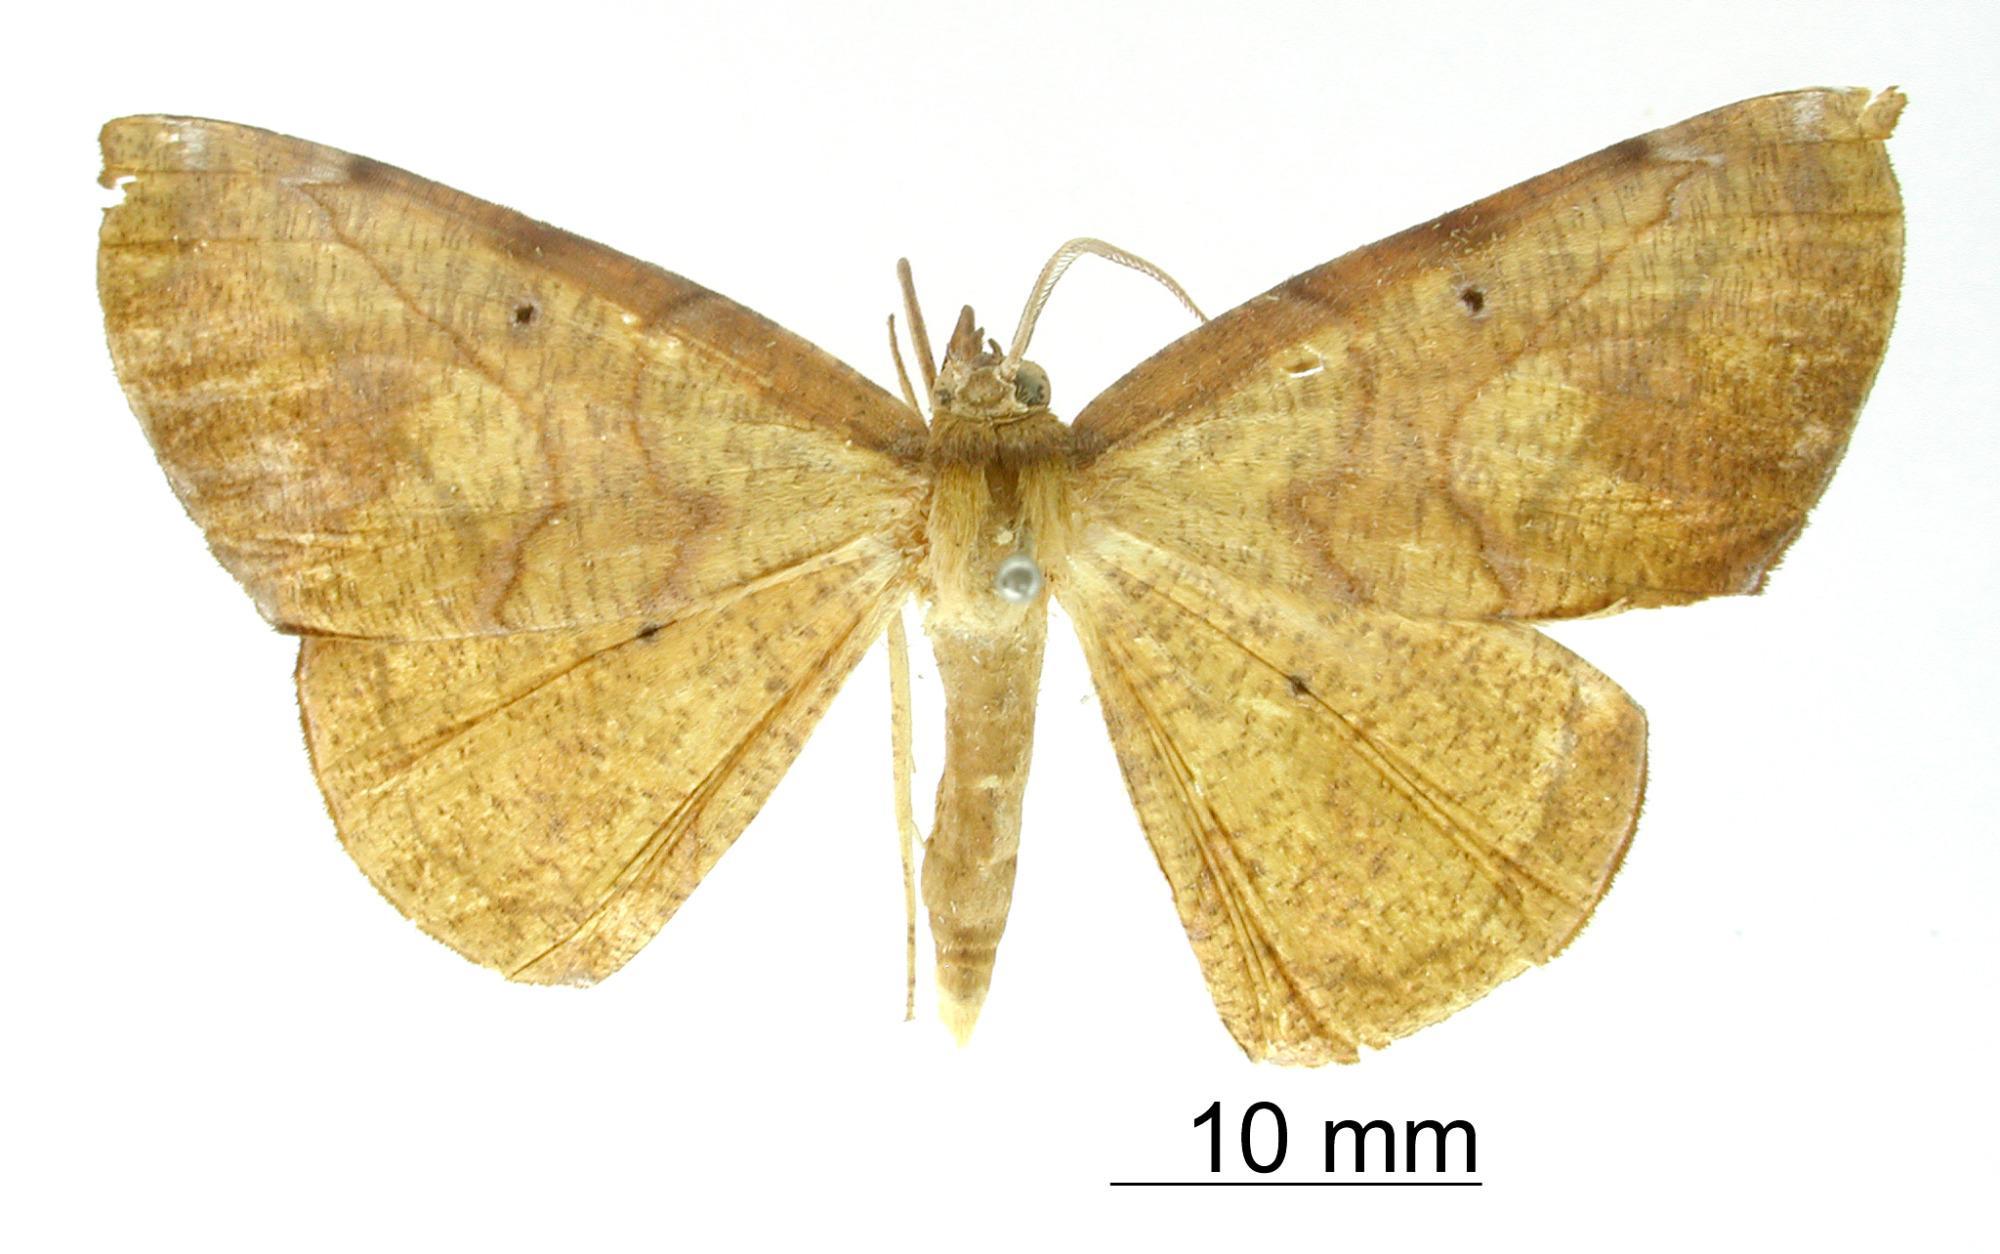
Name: Simopteryx bicurvata
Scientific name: Simopteryx bicurvata Dognin, 1913
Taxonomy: Animalia, Arthropoda, Insecta, Lepidoptera, Geometridae, Ennominae
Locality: St. Laurent du Maroni, French Guiana, French Guiana